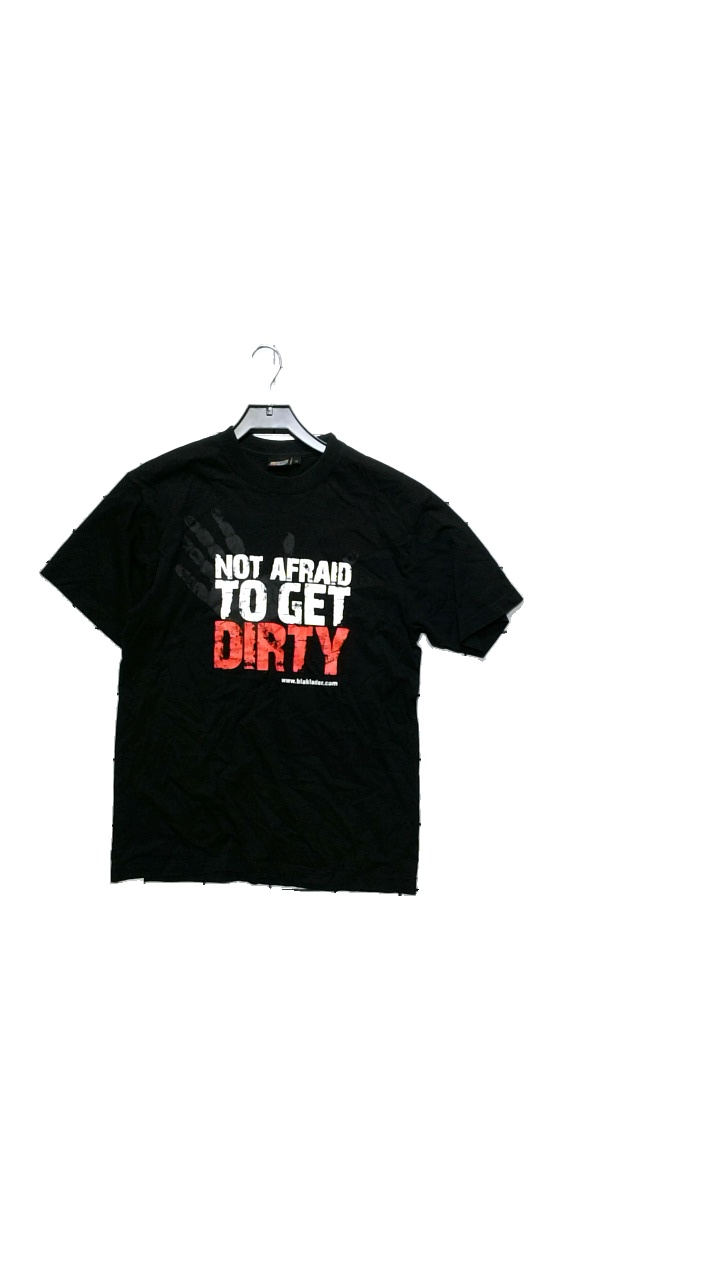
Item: T-shirt (Unisex)
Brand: Blåkläder
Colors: Black
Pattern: Other
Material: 100% cotton
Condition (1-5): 4
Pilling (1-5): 5
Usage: Reuse
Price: <50